Mallam Aminu Kano International Airport

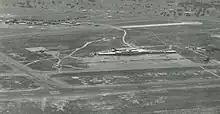
A view of the airport in 1957 after it was newly renovated. The terminal and runway used before the one centered in the image can be seen in the top left.

Mallam Aminu Kano International Airport is the oldest in Nigeria, with operations starting in 1936. In the first decades of operation, it became an important fuel stop for airlines flying long-haul services between Europe and Africa. Newer aircraft did not need such fuel stops and, with the demise of the Kano economy in the late 20th century, many international airlines stopped serving the airport. When they indefinitely suspended services to Kano in June 2012, KLM was the only European airline serving the city, which they had done without interruption since 1947.